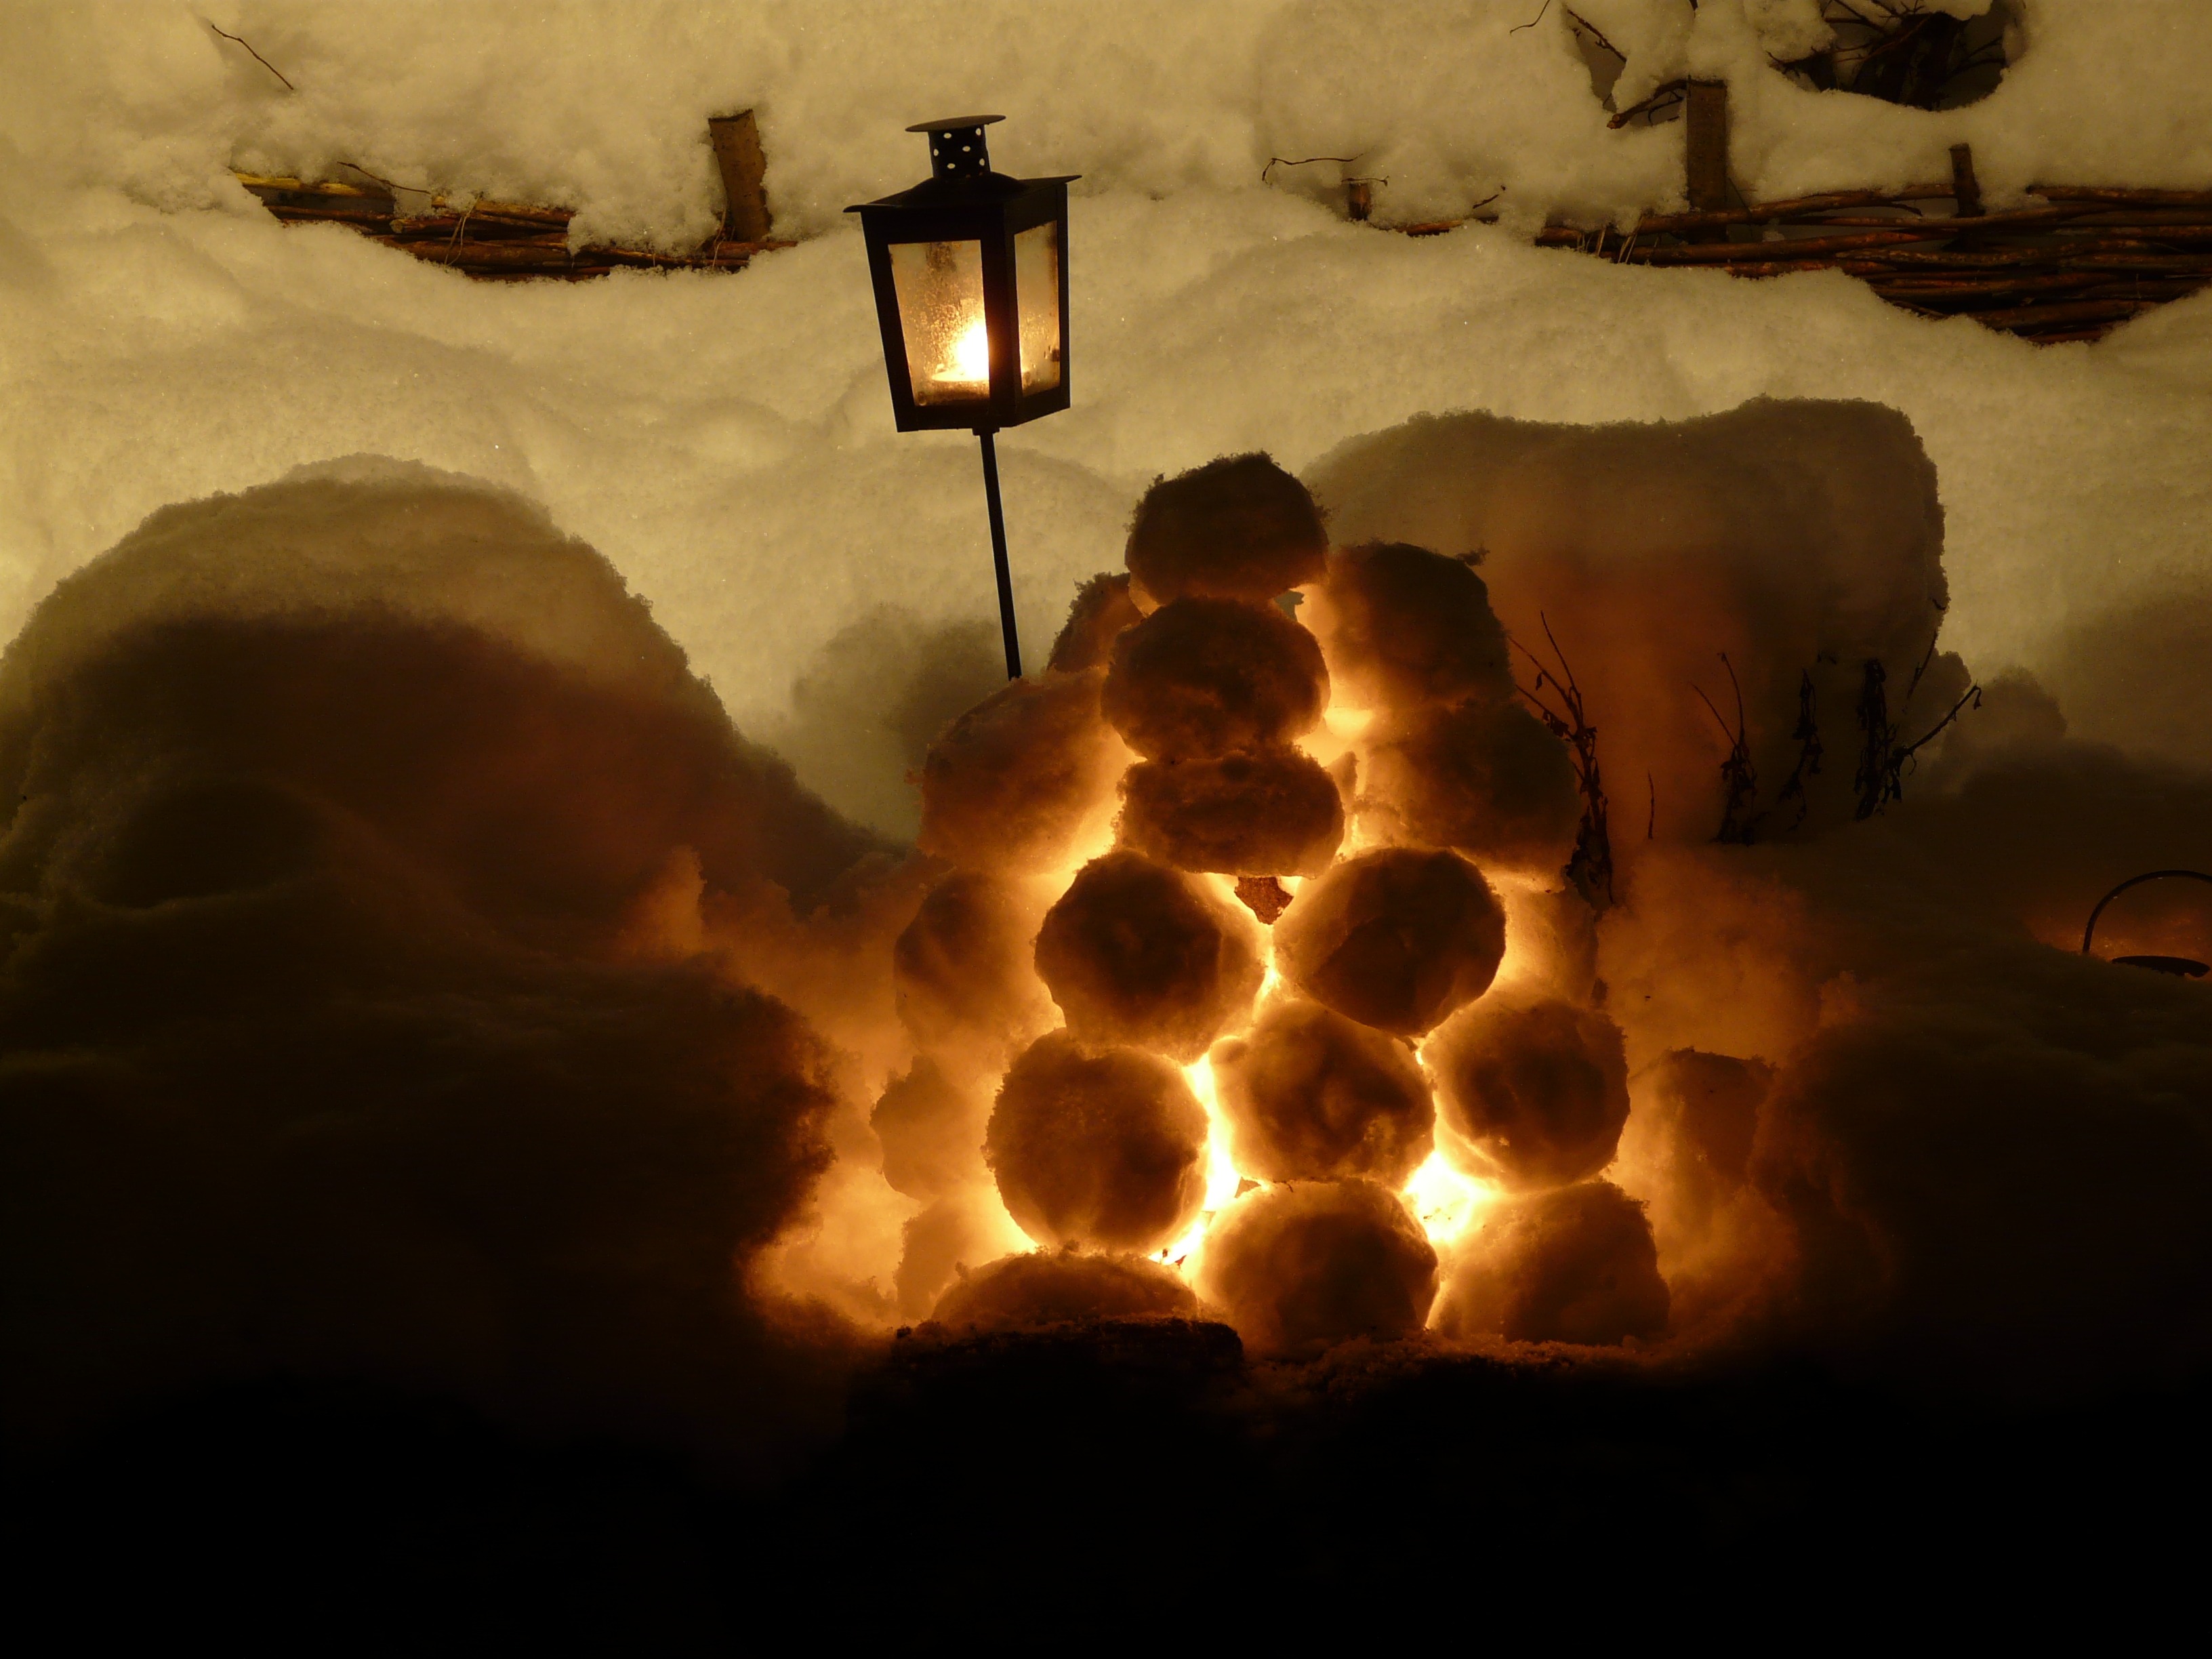
snow, winter, light, atmosphere, dark, evening, lantern, darkness, candle, christmas, advent, melting, candlelight, wintry, screenshot, geological phenomenon